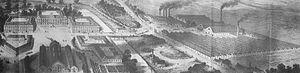
Étymologiquement établissement où plusieurs familles ou individus vivent ensemble dans une sorte de communauté et trouvent dans des magasins coopératifs ce qui leur est nécessaire, construit en s'inspirant du phalanstère de Charles Fourier, le familistère de Guise, situé dans la commune de Guise, dans le département de l'Aisne, voulu par l'industriel Jean-Baptiste André Godin pour l'hébergement de ses ouvriers, est un haut lieu de l’histoire économique et sociale des XIXᵉ et XXᵉ siècles.
L'histoire sur le territoire de la future Picardie, créée à la fin du XVᵉ siècle, remonte au Paléolithique, époque où les hommes de la Préhistoire s'installèrent sur les terrasses alluviales de la vallée de la Somme. Elle se poursuivit au Néolithique, époque où l'on se sédentarisa et cultiva la terre. À l'âge du fer, les Celtes vinrent s'installer dans cette région puis ce fut la conquête romaine et l'entrée de ce territoire dans l'histoire écrite. Avec les invasions barbares du Vᵉ siècle, une nouvelle période commença, le Moyen Âge, mais ce n'est qu'à la fin du XIᵉ siècle que le mot « Picard » apparut pour la première fois dans un texte : Guillaume le Picard mourut au cours de la Première croisade, en 1098. « Picard » désigna des hommes avant de désigner un territoire. Au XIIIᵉ siècle, il y avait une « nation picarde » à l'Université de Paris.
L'architecture industrielle est l'architecture de bâtiments qui servent à la fabrication d'objets de façon industrielle. L'architecture industrielle est devenue à partir du XVIIIᵉ siècle un des plus grands sujets architecturaux dans l'histoire de l'architecture, et a été l'objet de variations de style.
Le logement social est, en France, le logement destiné, à la suite d'une initiative publique ou privée, à des personnes à revenus modestes qui ont des difficultés à se loger sur le marché libre. L'expression concerne à la fois la construction de logements, l’occupation et la gestion de ce patrimoine. Le logement social est issu du logement ouvrier qui existe sous différentes formes : logement collectif, groupé, individuel. Fin 2008, la proportion de logements locatifs sociaux dans le parc de résidences principales était de 17 %, le nombre de logements sociaux étant de 4,3 millions.